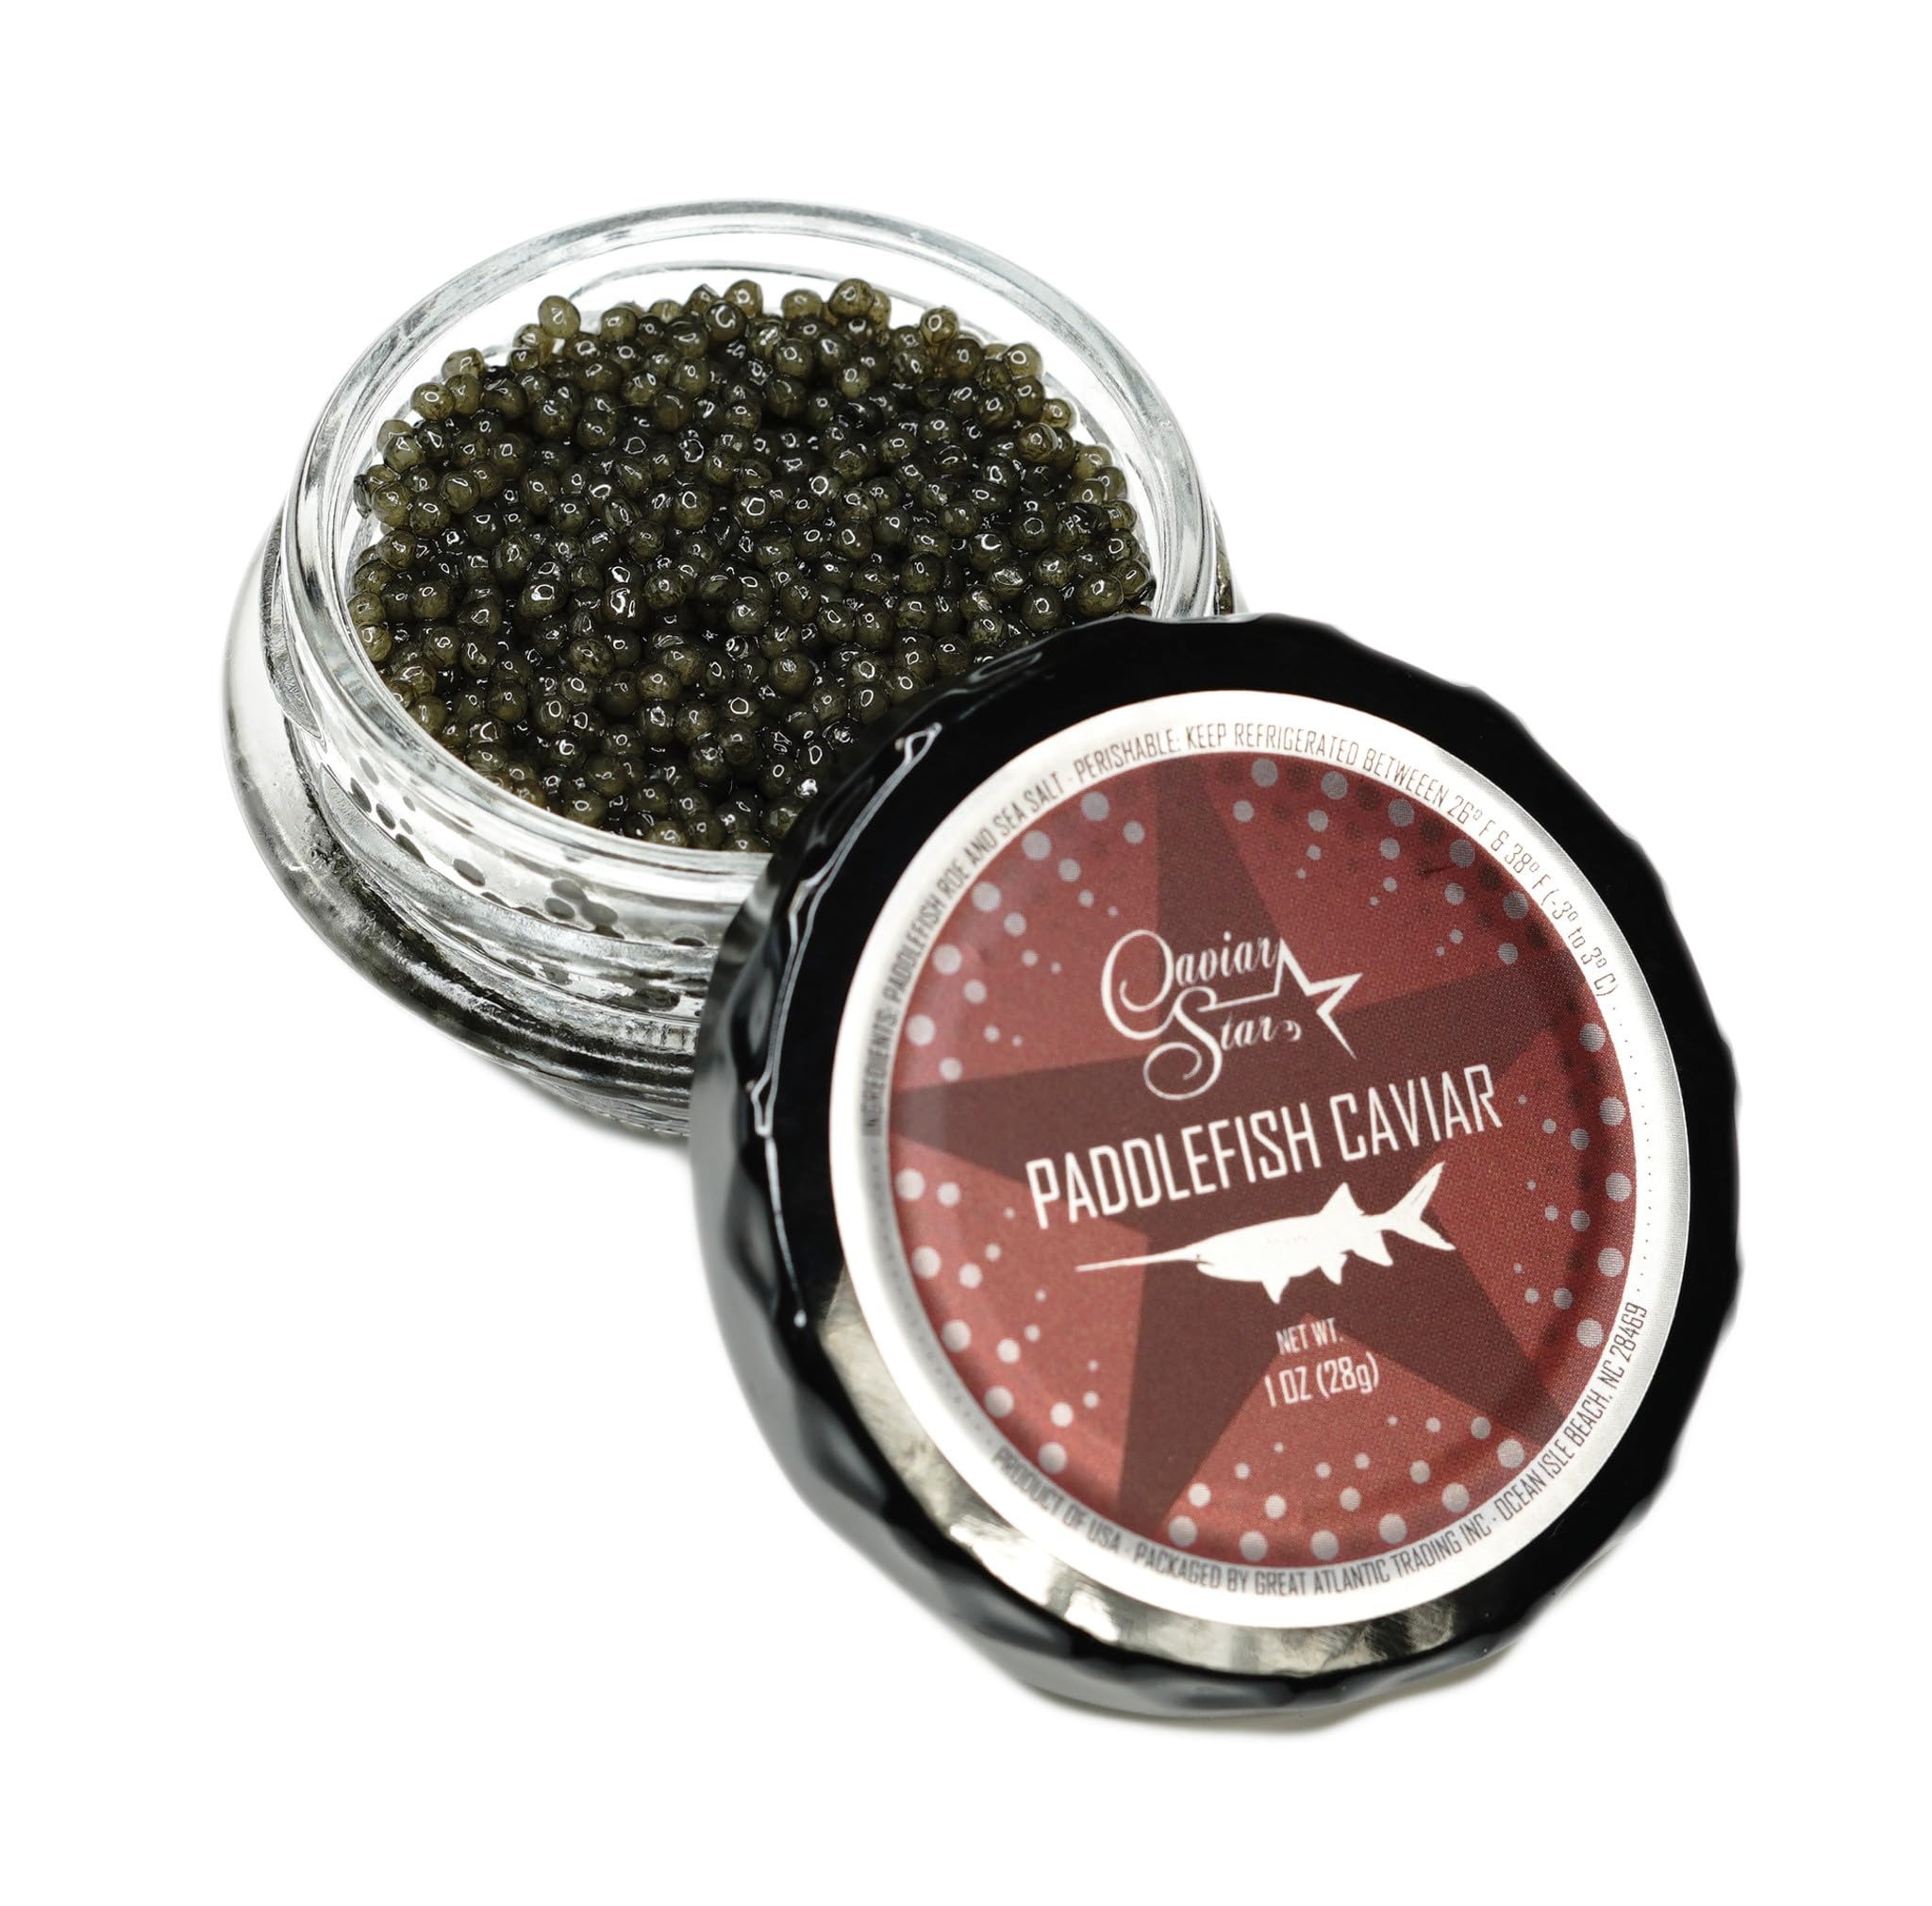
Item Name: Caviar Star Premium American Paddlefish Caviar - Wild-Caught Spoonbill Malossol Roe - Fresh, Domestic Gourmet Delicacy - Culinary Experience - 7 Ounce
Bullet Point 1: Luxurious Wild-Caught Delight: Experience the exceptional taste of American Paddlefish Caviar, a premium domestic alternative to traditional sturgeon caviar. Wild-caught and expertly prepared, this malossol roe offers a truly indulgent and luxurious culinary experience.
Bullet Point 2: Unwavering Freshness Commitment: Caviar Star ensures that each order of American Paddlefish Caviar is delivered fresh and ready to enjoy. We take pride in maintaining the highest standards of quality so that you receive only the finest gourmet caviar food.
Bullet Point 3: Fresh and Domestic: Sourced from domestic sturgeon, this black caviar is guaranteed fresh, ensuring you enjoy the highest quality caviar food available.
Bullet Point 4: Distinctive Flavor and Texture: Savor the firm, smaller-sized grains of this dark black caviar, renowned for its sweet, mild, and clean wild flavor. Each pearl promises a delightful burst of taste that is both refreshing and satisfying.
Bullet Point 5: Natural and Authentic: Enjoy real caviar made from American paddlefish eggs, offering an authentic taste of high-quality caviar without any artificial additives.
Product Description: Indulge in the exquisite taste of American Paddlefish Caviar, brought to you by Caviar Star. This wild-caught delicacy from the USA is a culinary treasure, offering a unique alternative to traditional sturgeon caviars. Each spoonful of our Malossol Roe is a testament to the highest standards of freshness and quality, ensuring an unforgettable experience with every bite. Perfect for those special occasions or as a luxurious treat, our paddlefish caviar is a must-try for seafood connoisseurs and caviar enthusiasts alike. Our Caviar Star American Paddlefish Caviar is meticulously harvested to capture the essence of the finest caviar food. With a subtle, earthy flavor profile reminiscent of the esteemed beluga caviar, it pairs wonderfully with creme fraiche and smoked salmon or can be savored on its own to appreciate its delicate complexity. Whether you're looking to elevate your culinary creations or searching for the best caviar in the world to impress your guests, our paddlefish roe is guaranteed to deliver an unparalleled gastronomic experience.
Value: 7.0
Unit: Ounce

Price: 189.99